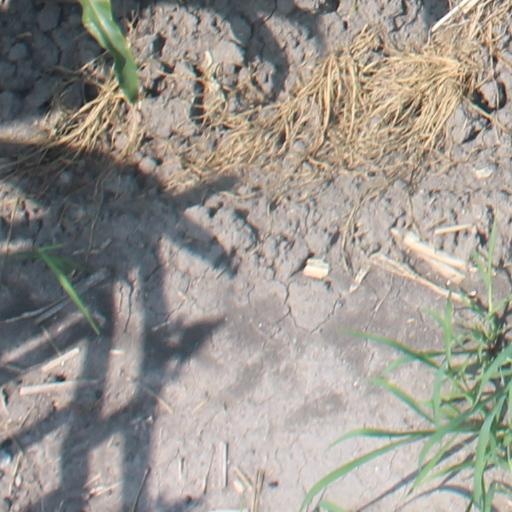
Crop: maize; corn